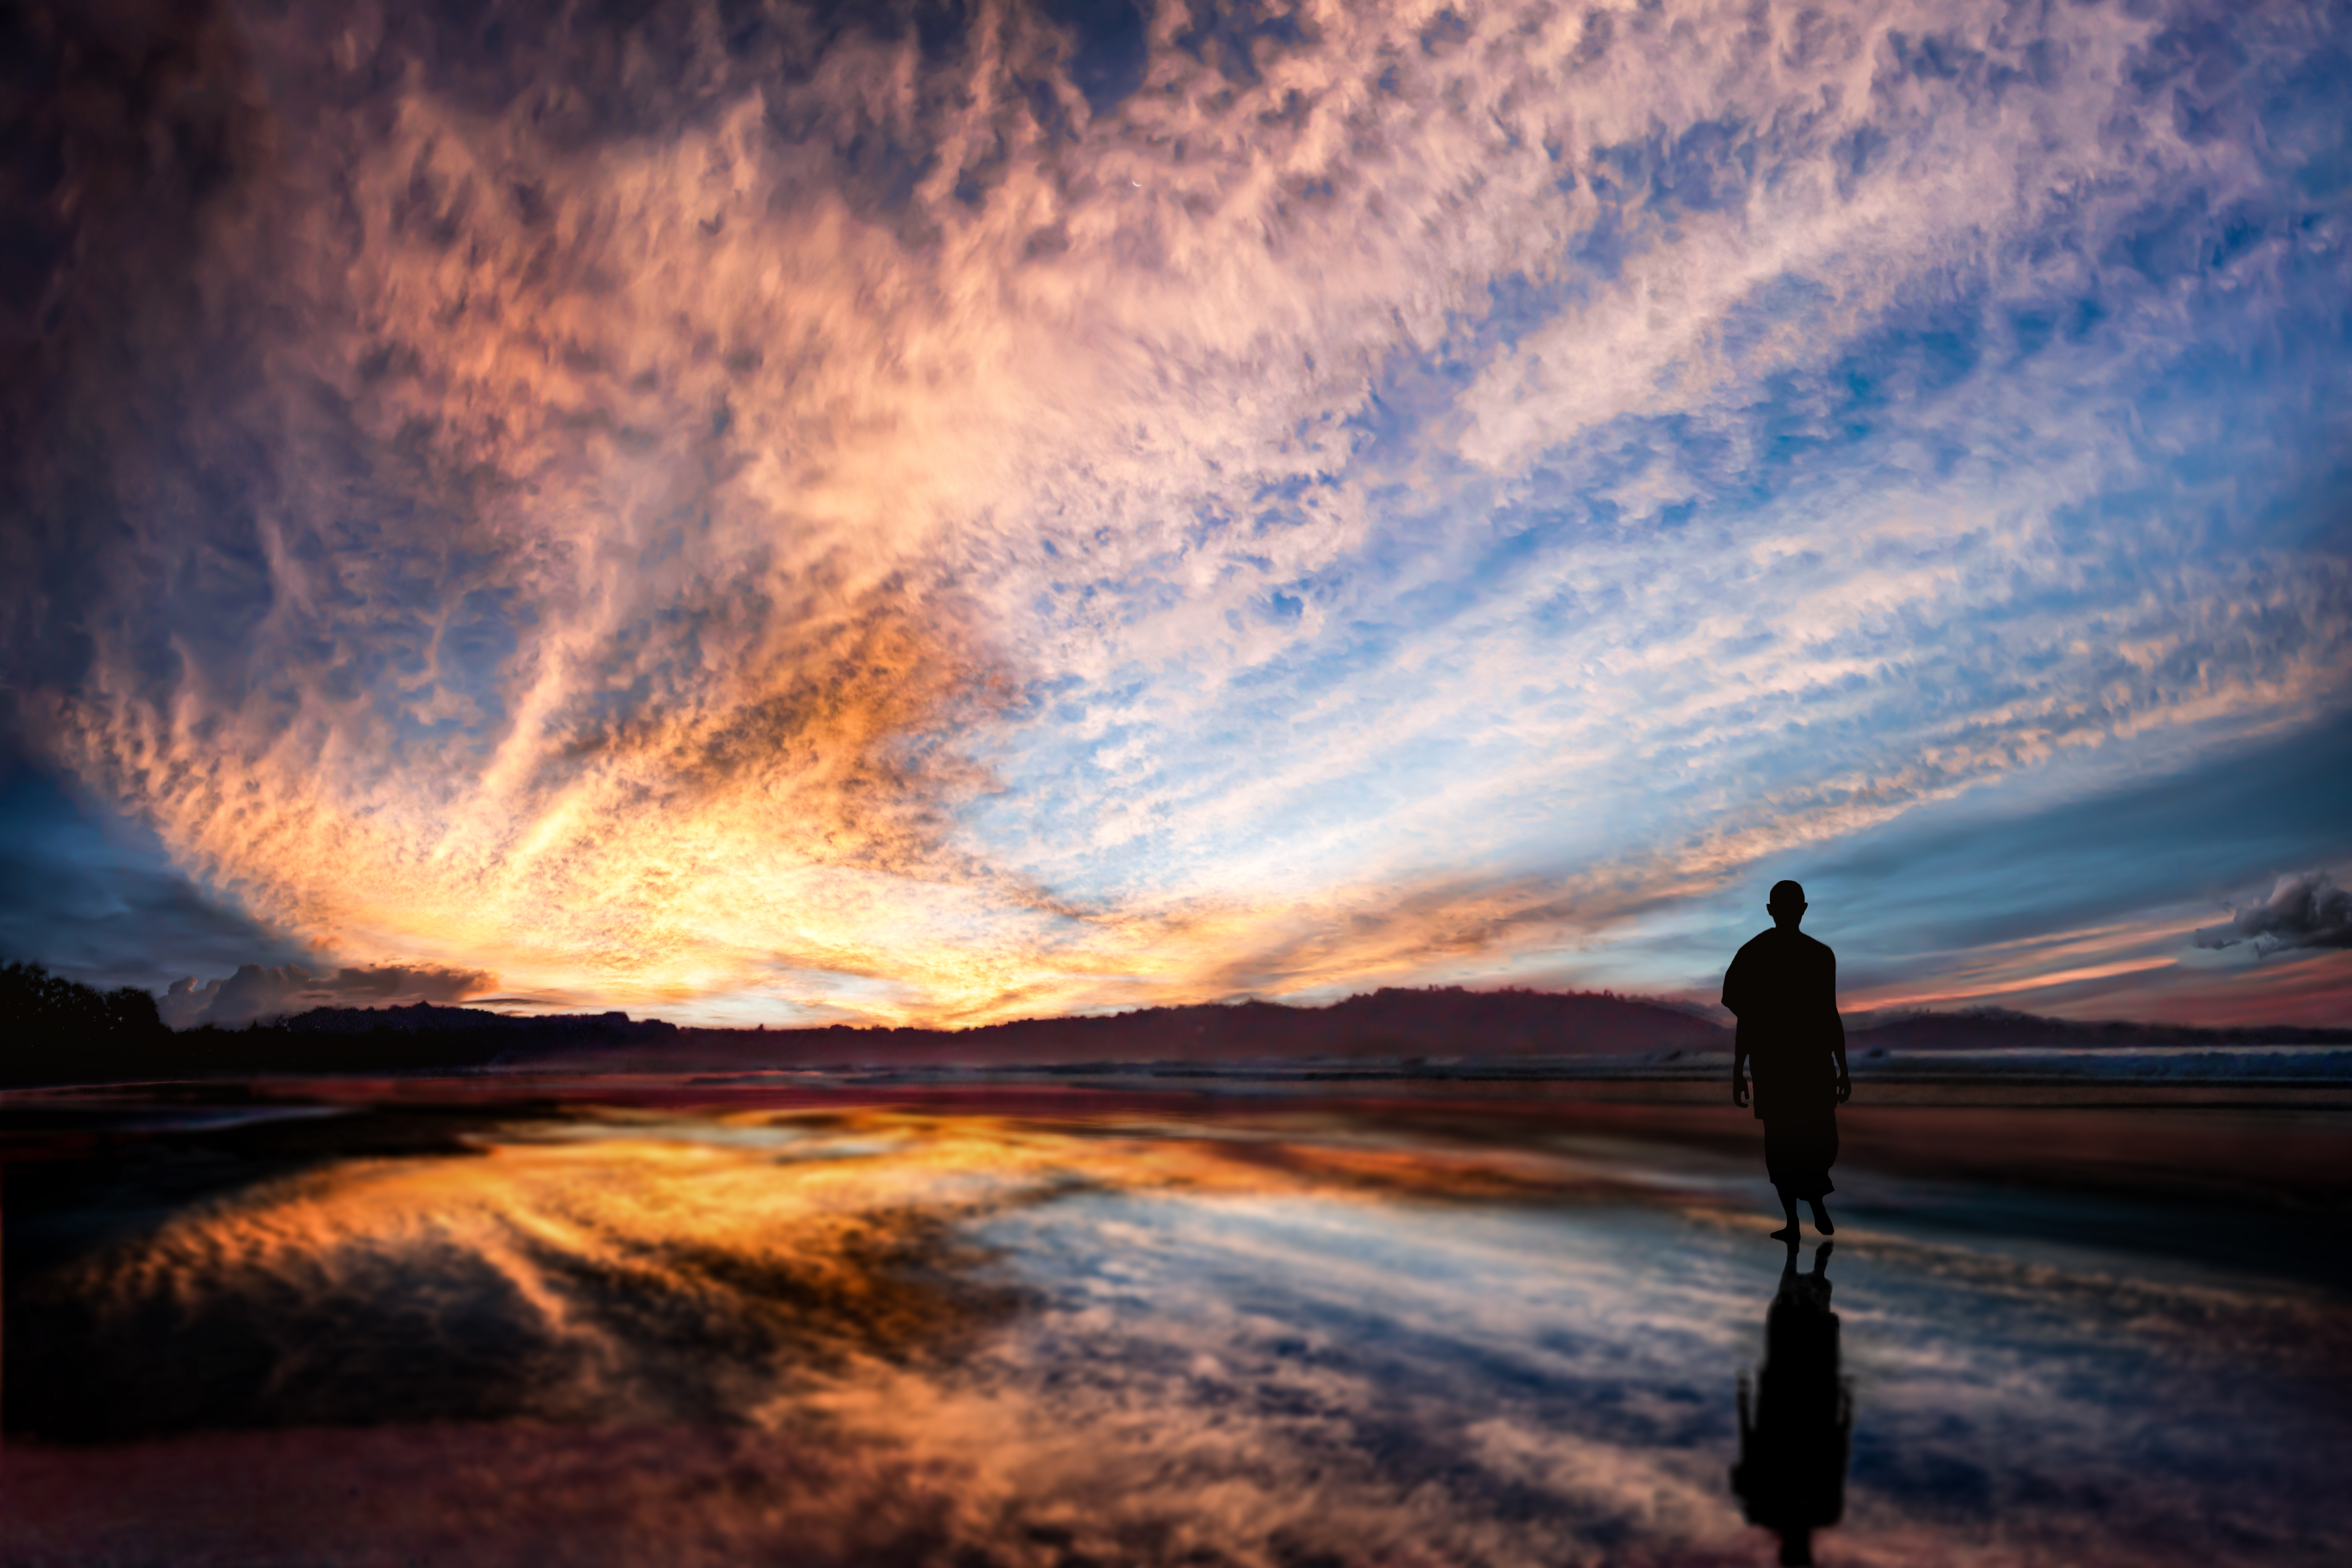
monk, buddhist, theravada buddhism, nature, landscape, outing, travel, reflection, dusk, sunset, beach, coast, sea, cloud, water, sky, afterglow, People in nature, body of water, natural landscape, sunrise, coastal and oceanic landforms, wood, horizon, red sky at morning, lake, calm, cumulus, shore, dawn, wind wave, happy, winter, meteorological phenomenon, ocean, sun, wave, evening, reservoir, loch, rock, sound, shadow, bay, sand, backlighting, recreation, road, hill, silhouette, tide, freezing, vacation